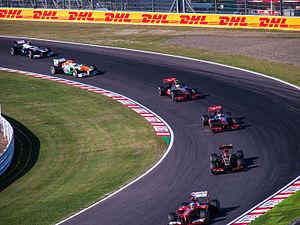
Le peloton à Suzuka en 2013